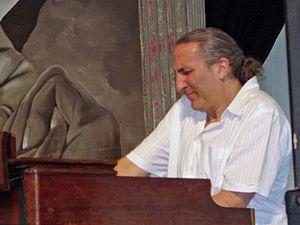
Joe Krown est un pianiste américain, basé à La Nouvelle-Orléans, en Louisiane. Il est connu pour sa longue carrière avec le groupe de Clarence "Gatemouth" Brown. En tant qu'artiste solo, il a joué dans plusieurs styles différents. Il joue généralement dans le style traditionnel de La Nouvelle-Orléans. Quand il joue avec son groupe le Combo Joe Krown Organ, le style est jazzy et funky.